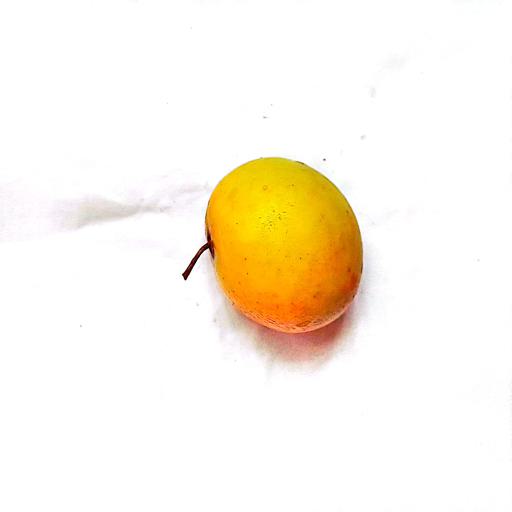
Label: healthy